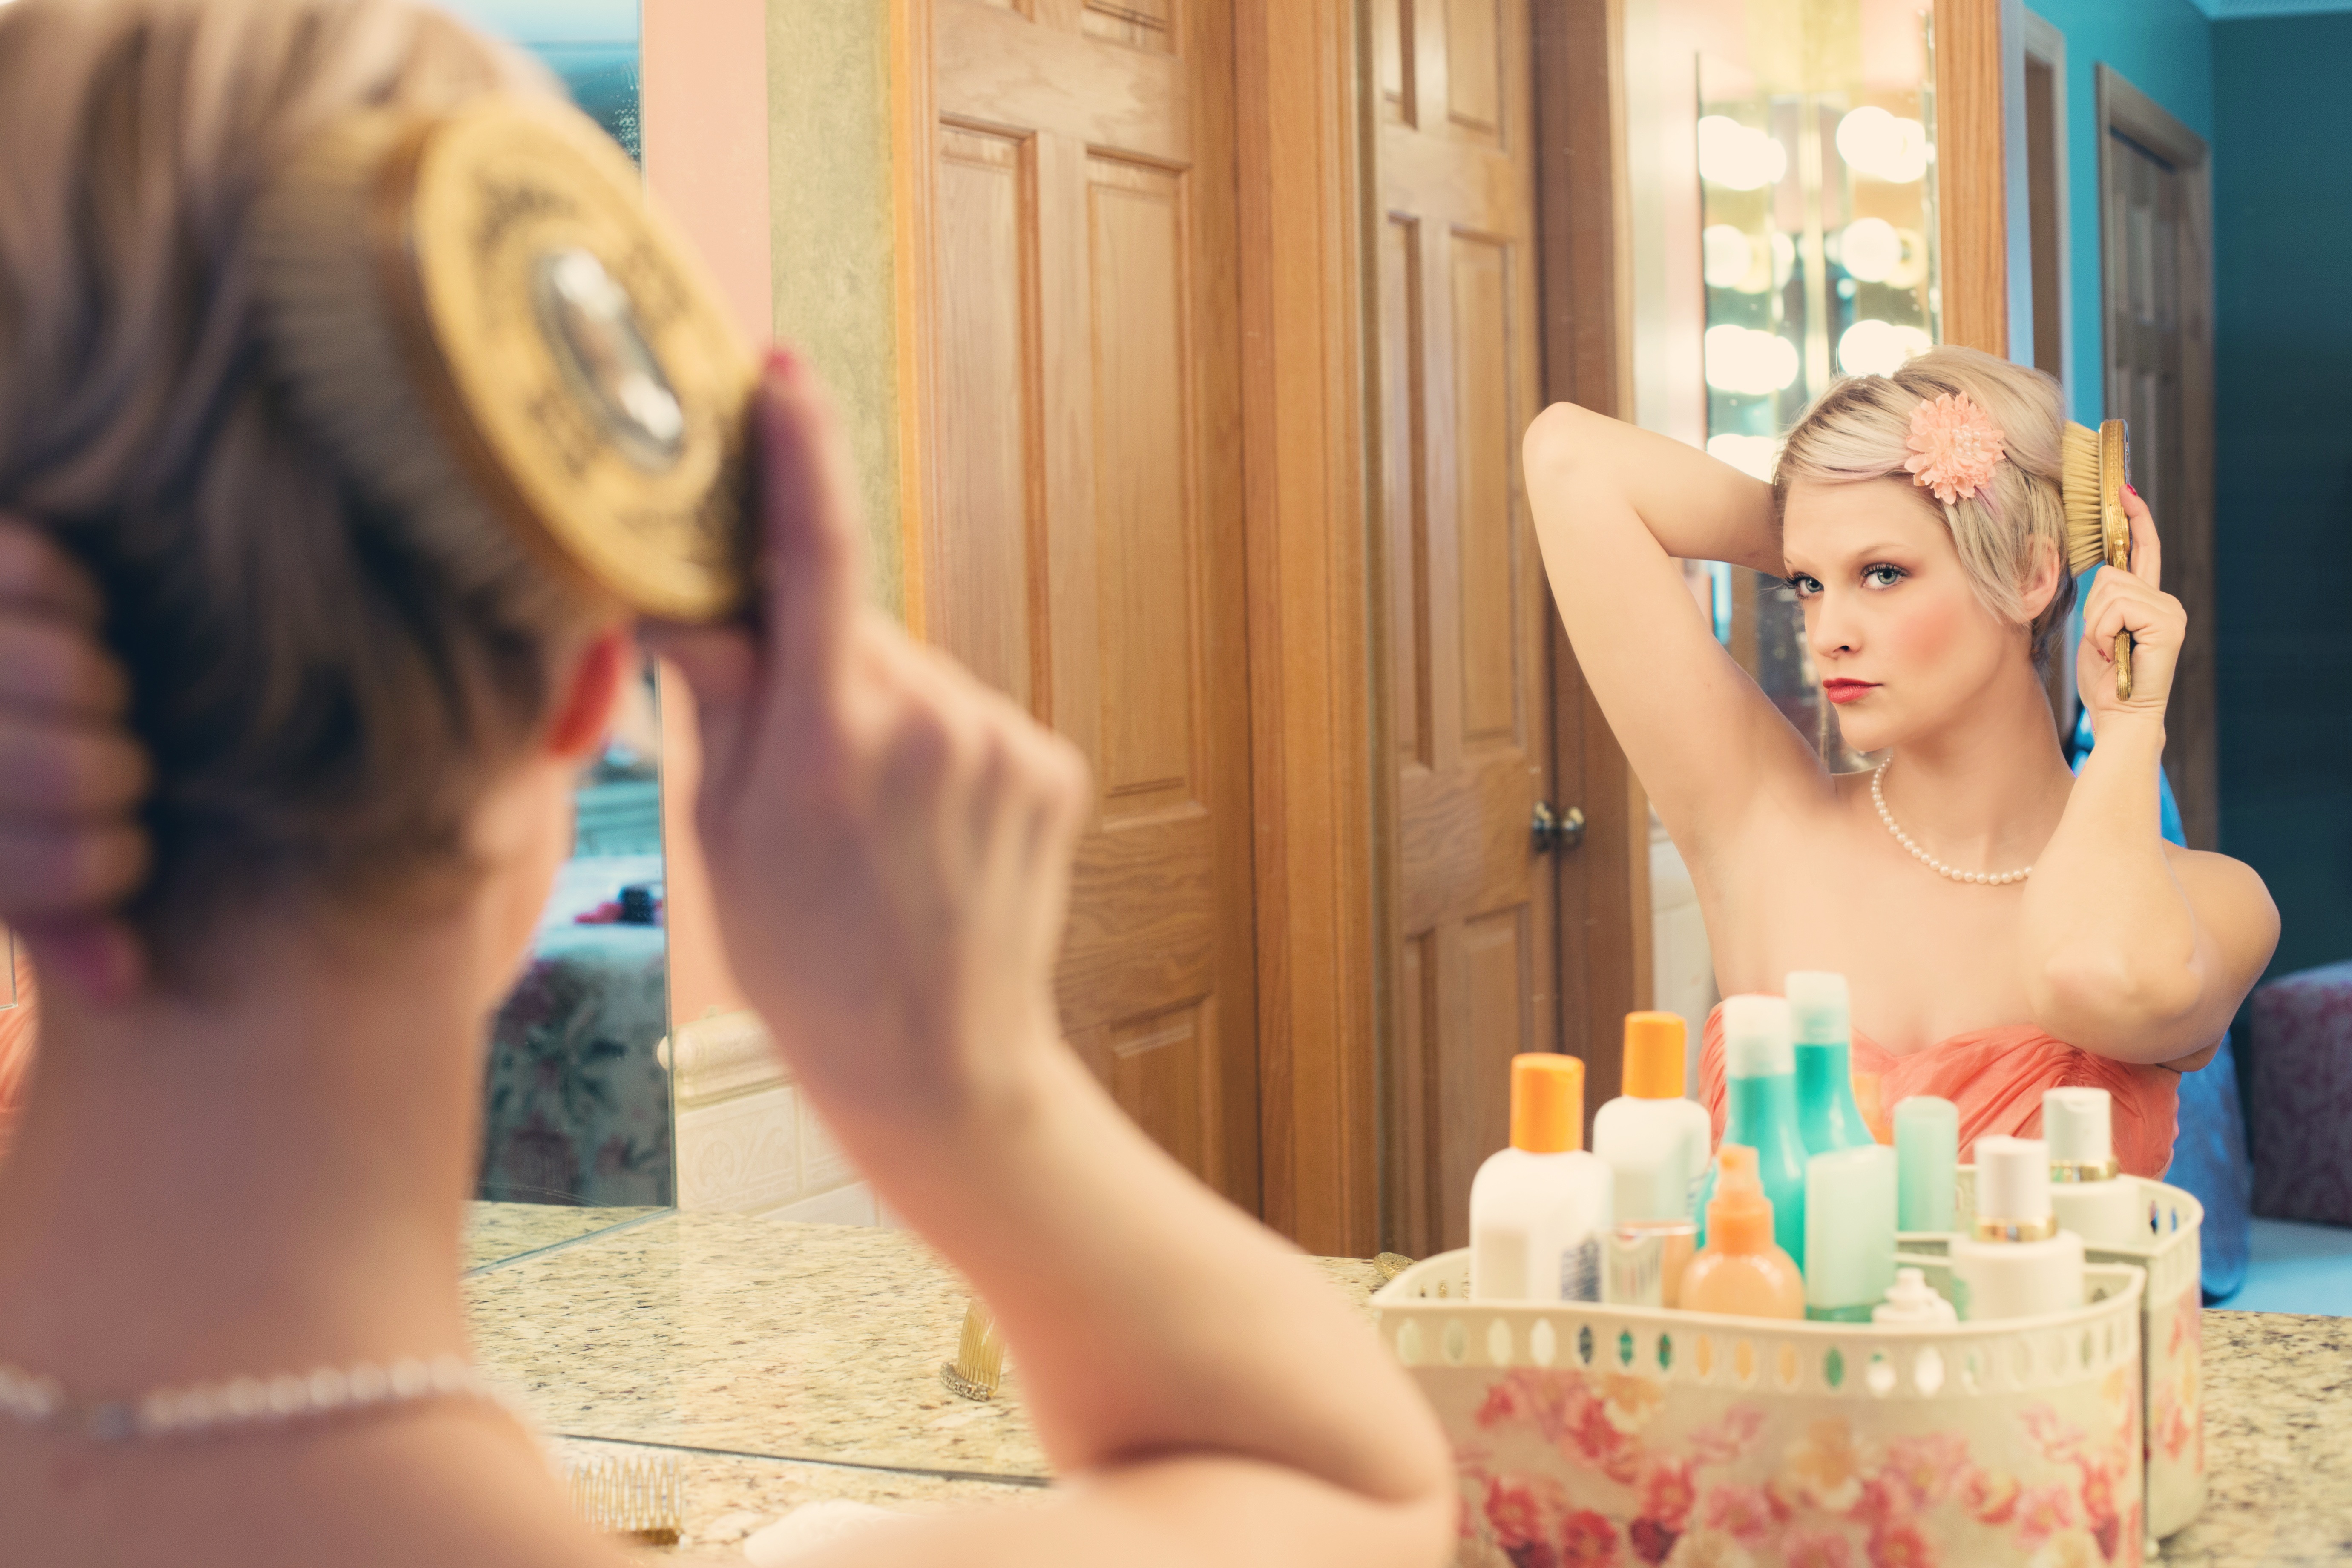
girl, woman, vintage, retro, female, model, reflection, blonde, makeup, feminine, eating, mirror, skin, beauty, blond, glamour, interaction, styling, sense, brushing hair